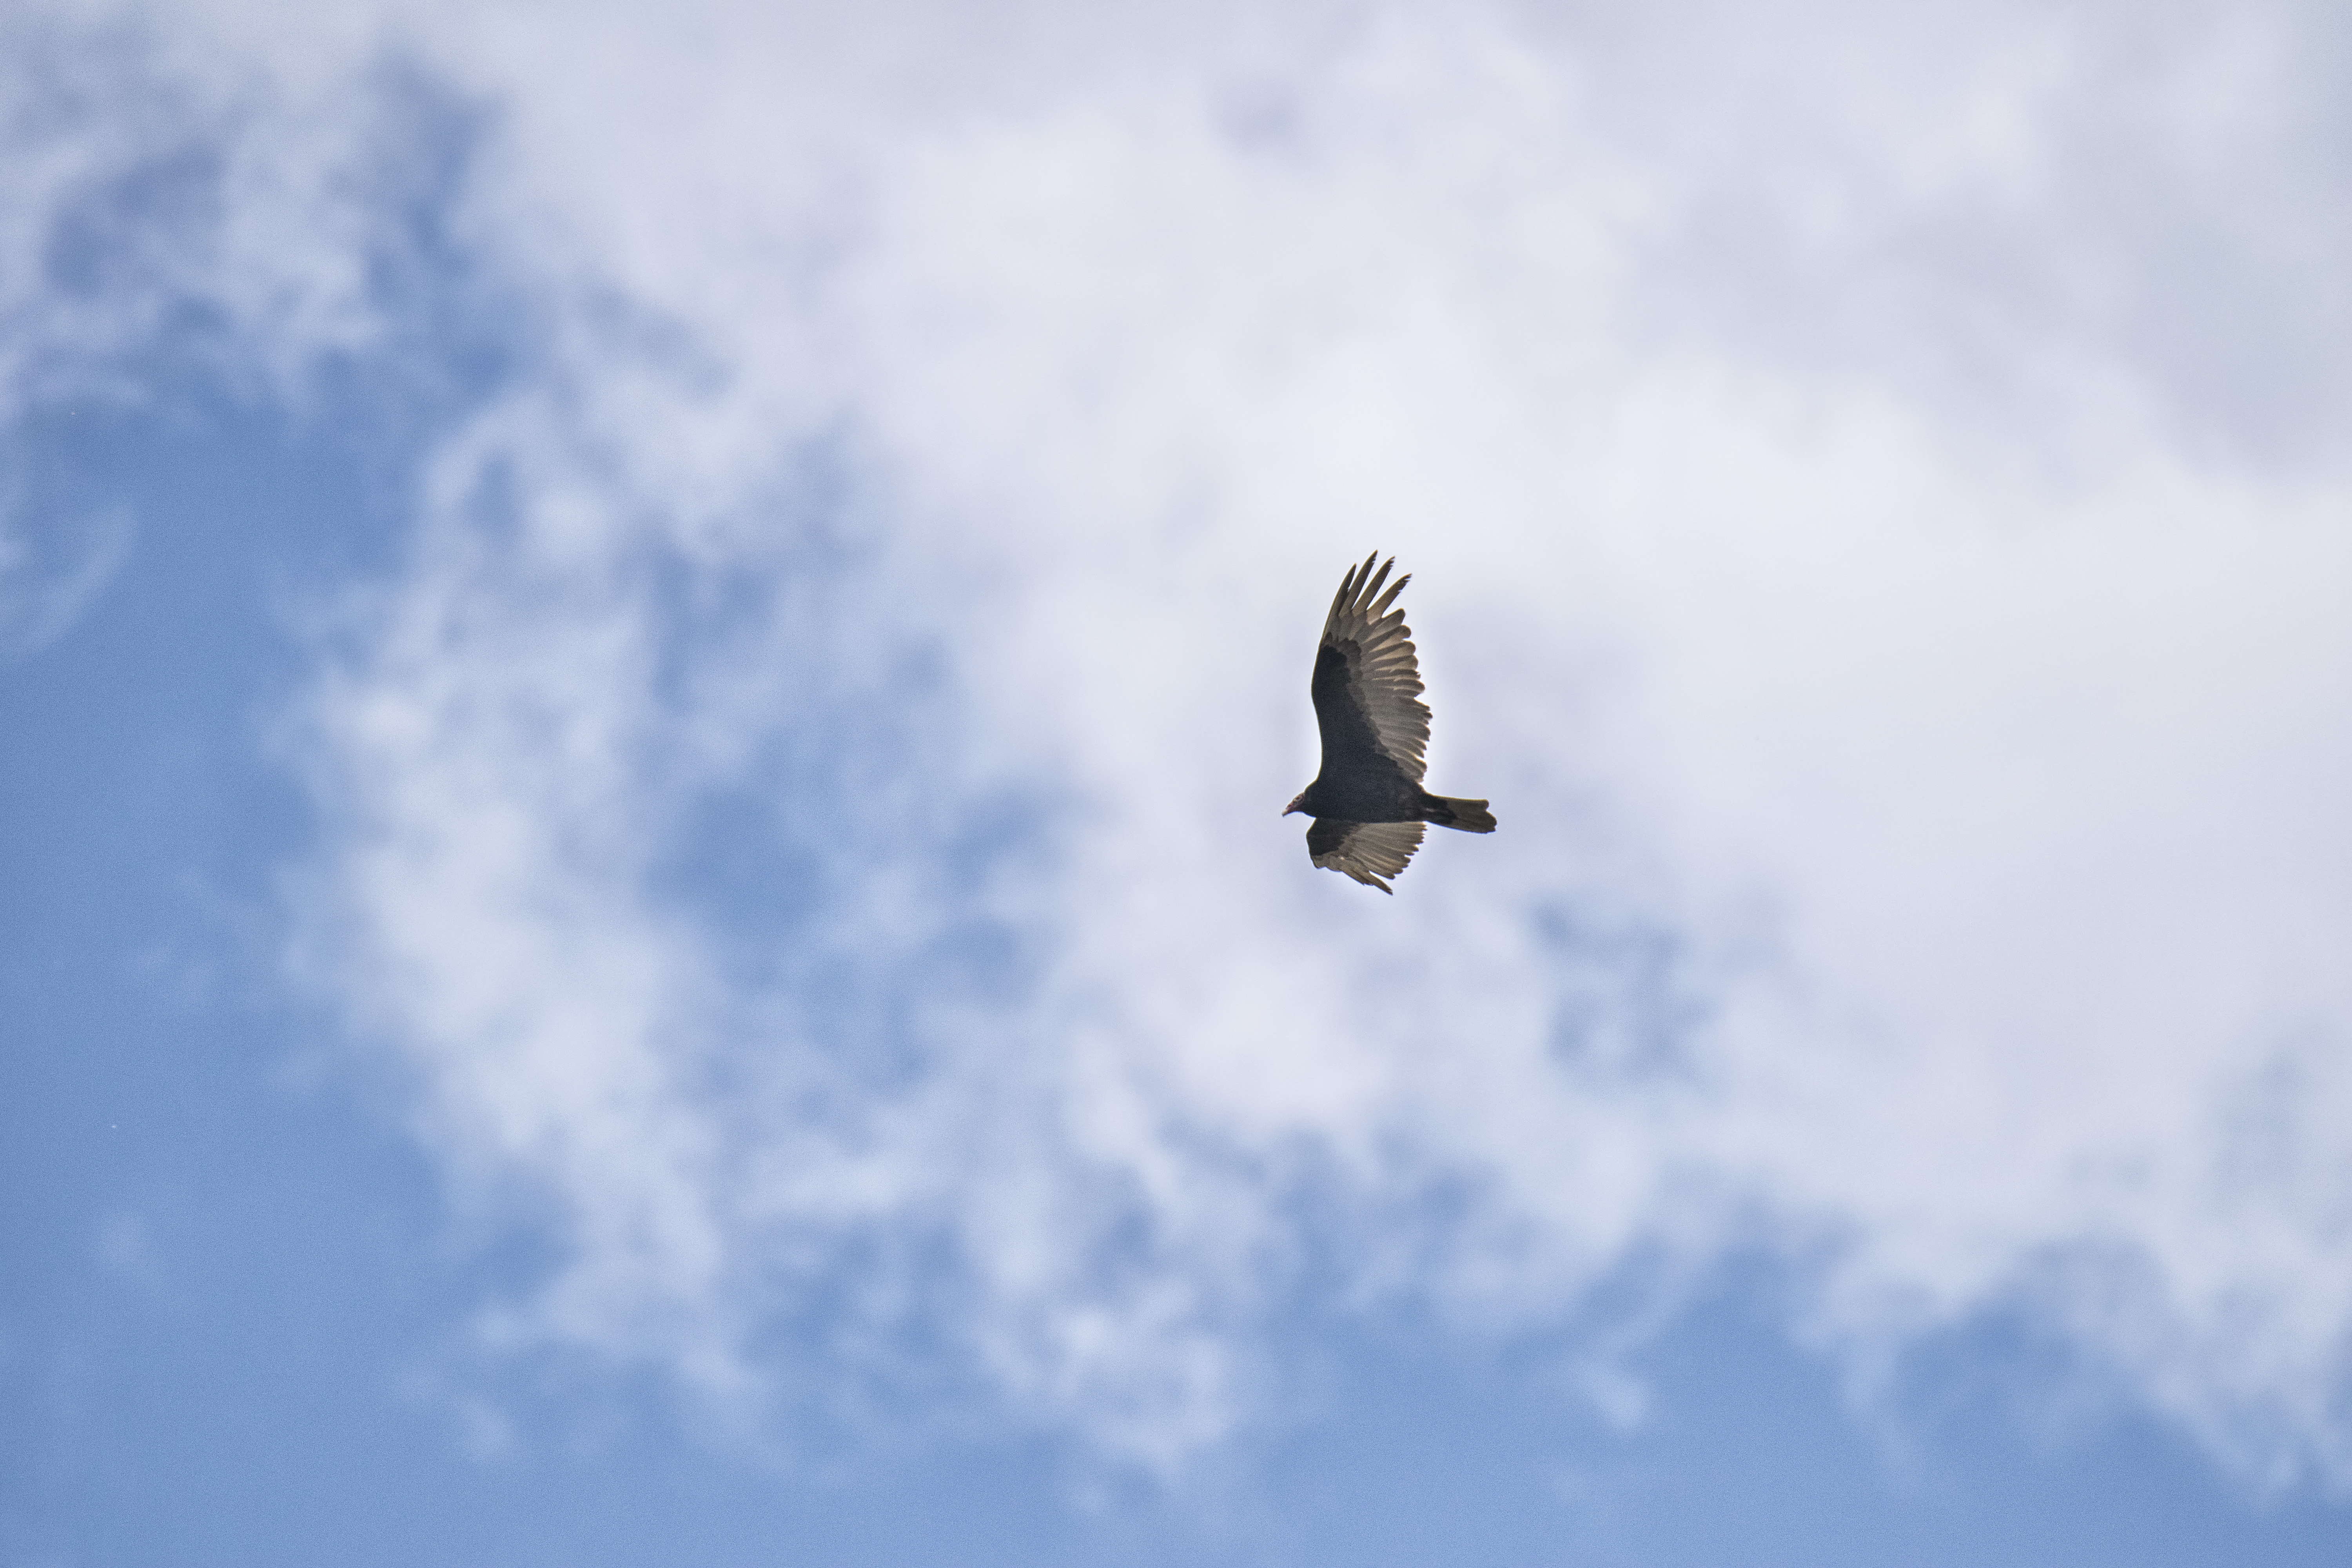
bird, wing, cloud, sky, gull, flight, eagle, blue, bird of prey, canada, turkey, a, vertebrate, rouge, quebec, vulture, sherbrooke, oiseau, urubu, t te, atmosphere of earth